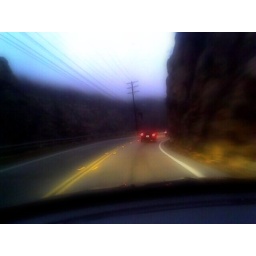
fog rolling in to malibu canyon road